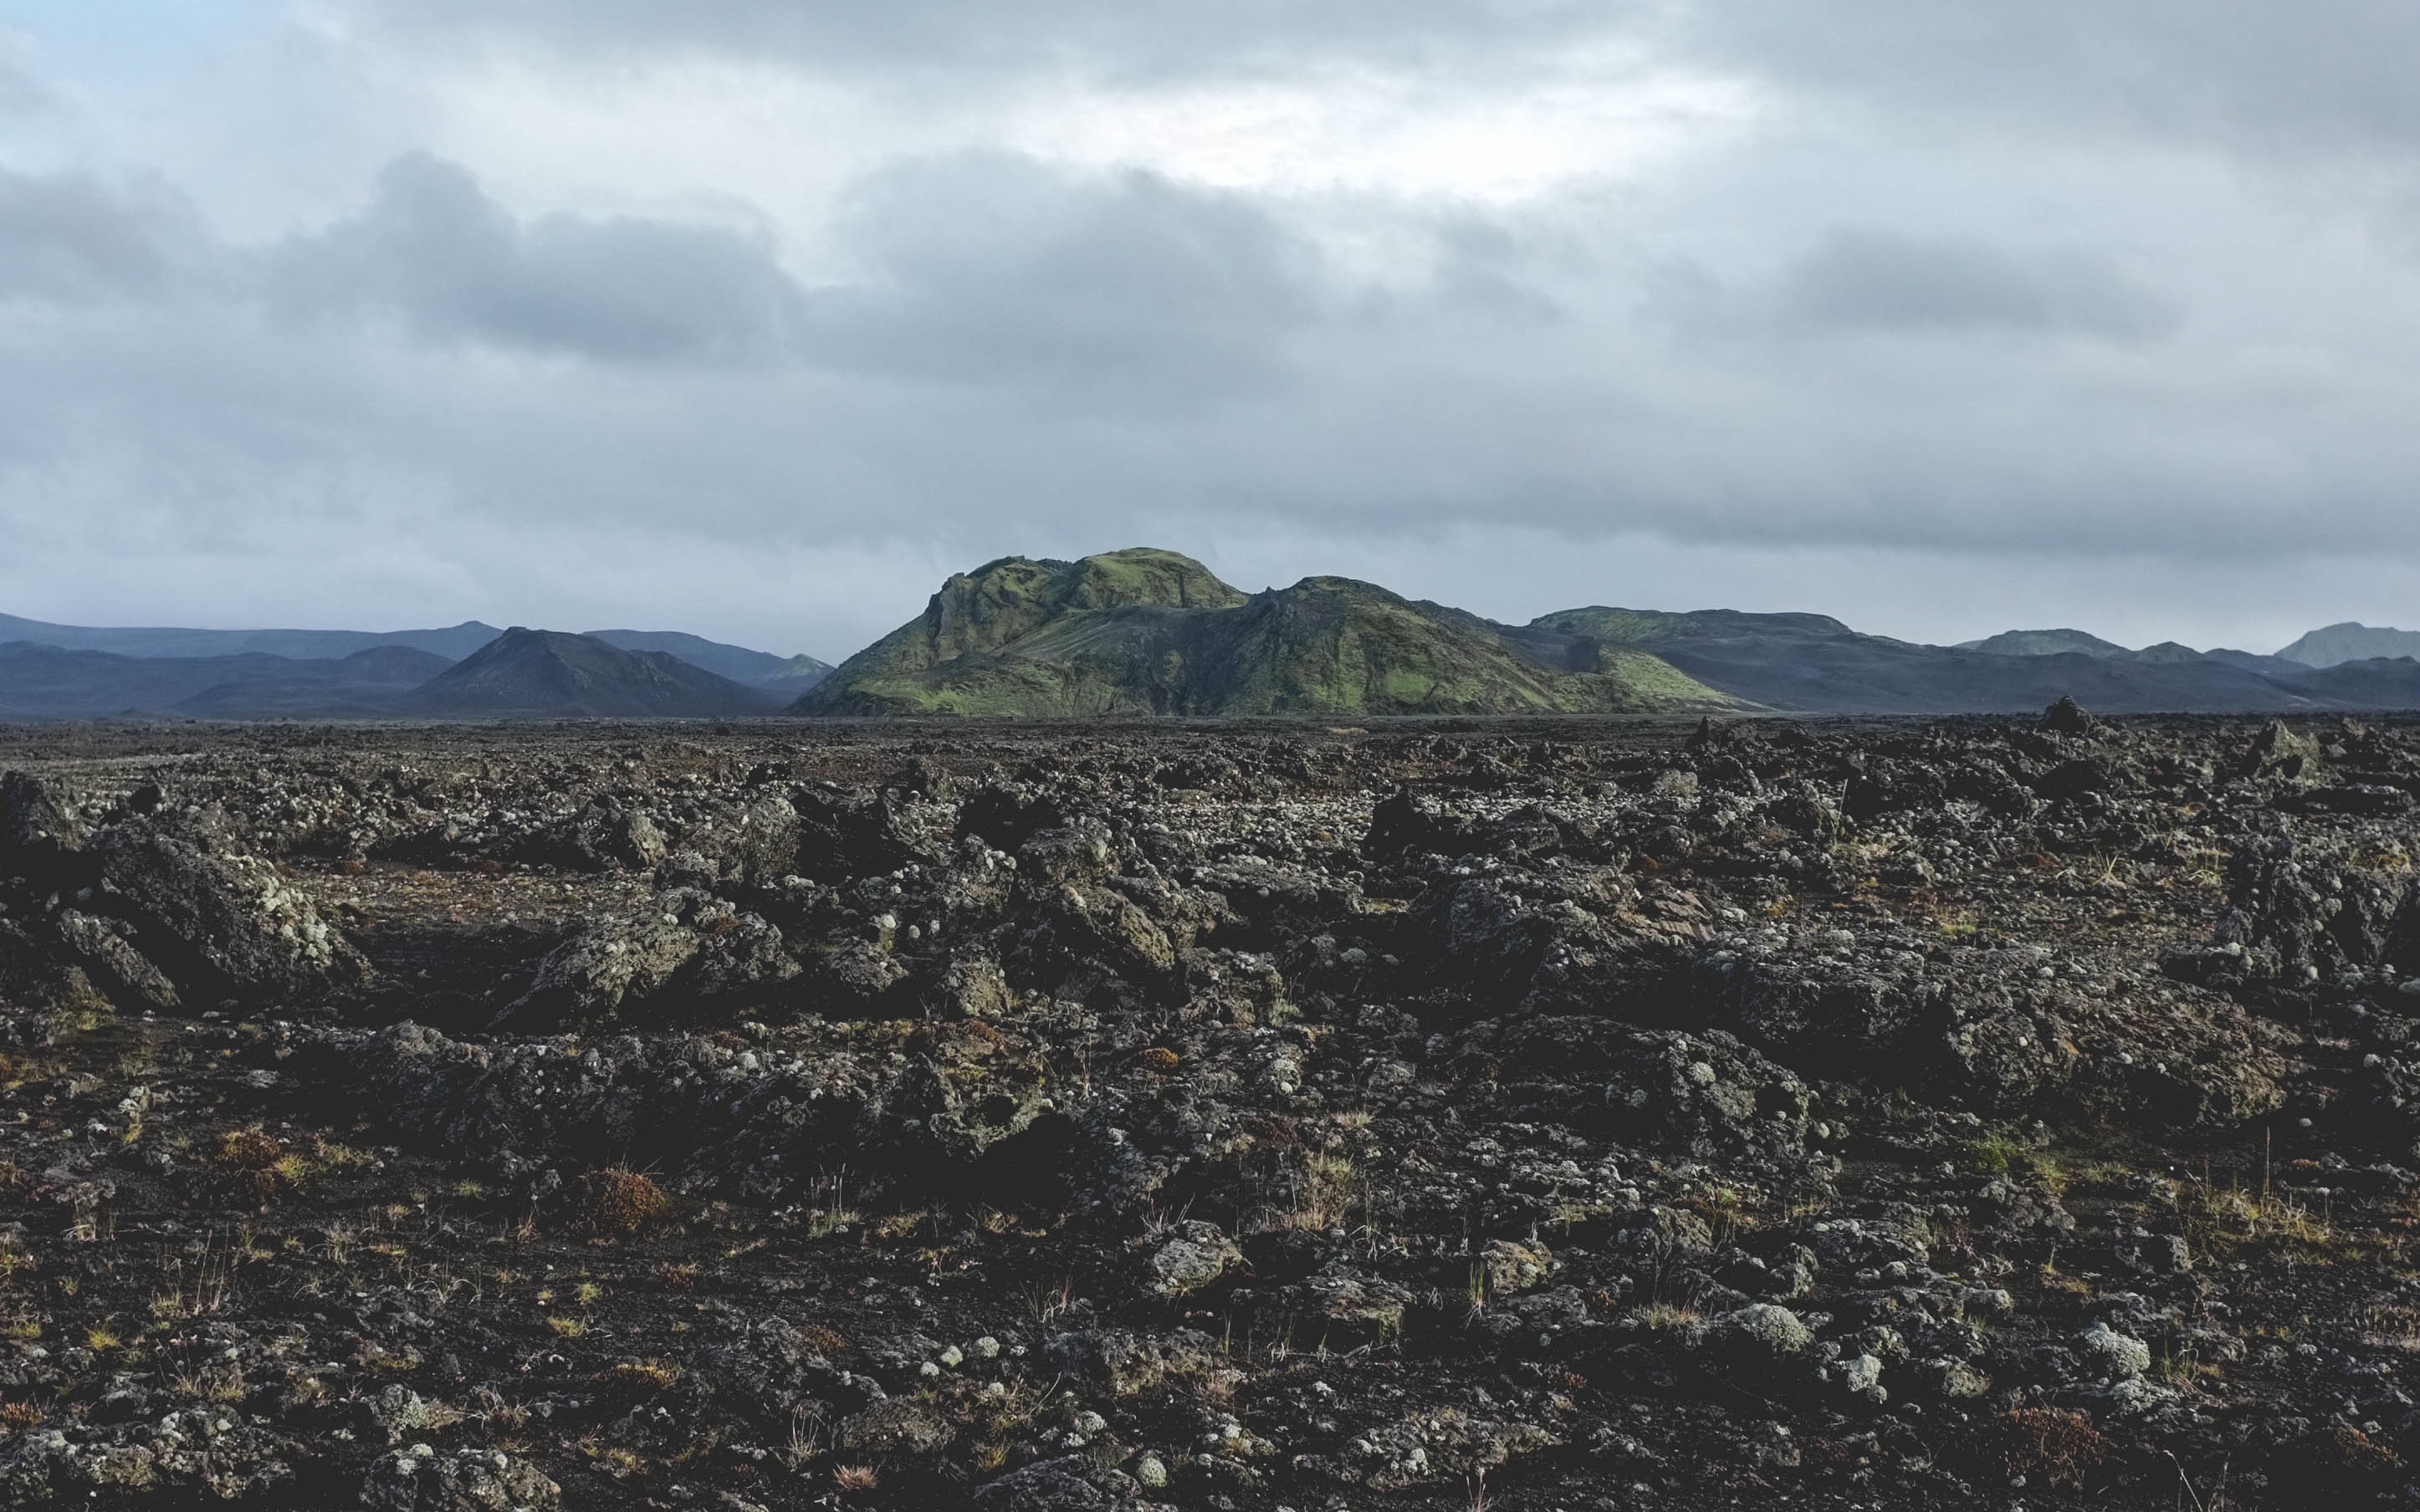
landscape, sea, rock, horizon, wilderness, mountain, cloud, hill, valley, panorama, range, cliff, terrain, ridge, geology, badlands, plateau, fell, ecosystem, landform, natural environment, geographical feature, mountainous landforms